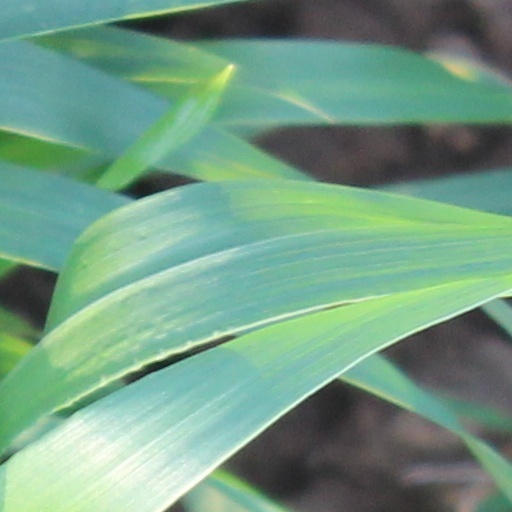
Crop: wheat